History of Georgia (U.S. state)

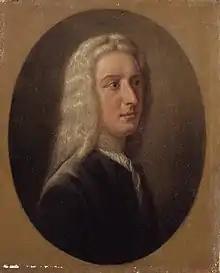
James Oglethorpe, founder of the Georgia Colony

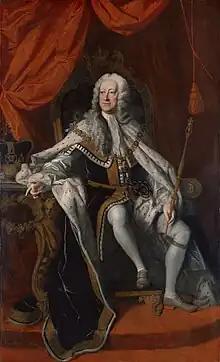
"Portrait of George II" by Thomas Hudson. Georgia was named after King George II, who approved the colony's charter in 1732

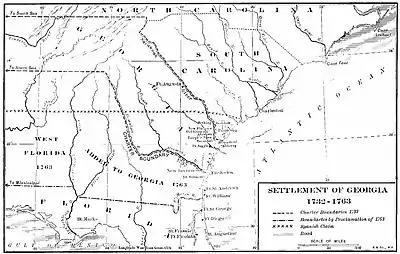
1905 map showing colonial Georgia 1732–63 and surrounding area

The conflict between Spain and England over control of Georgia began in earnest in about 1670, when the English colony of South Carolina was founded just north of the missionary provinces of Guale and Mocama, part of Spanish Florida. Guale and Mocama, today part of Georgia, lay between Carolina's capital, Charles Town, and Spanish Florida's capital, "San Agustín". They were subjected to repeated military invasions by English and Spanish colonists.